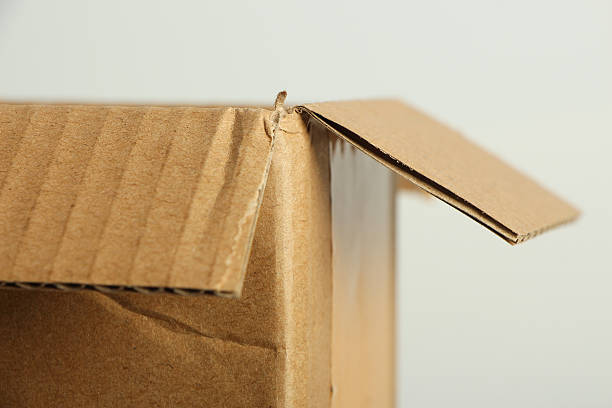
Label: cardboard